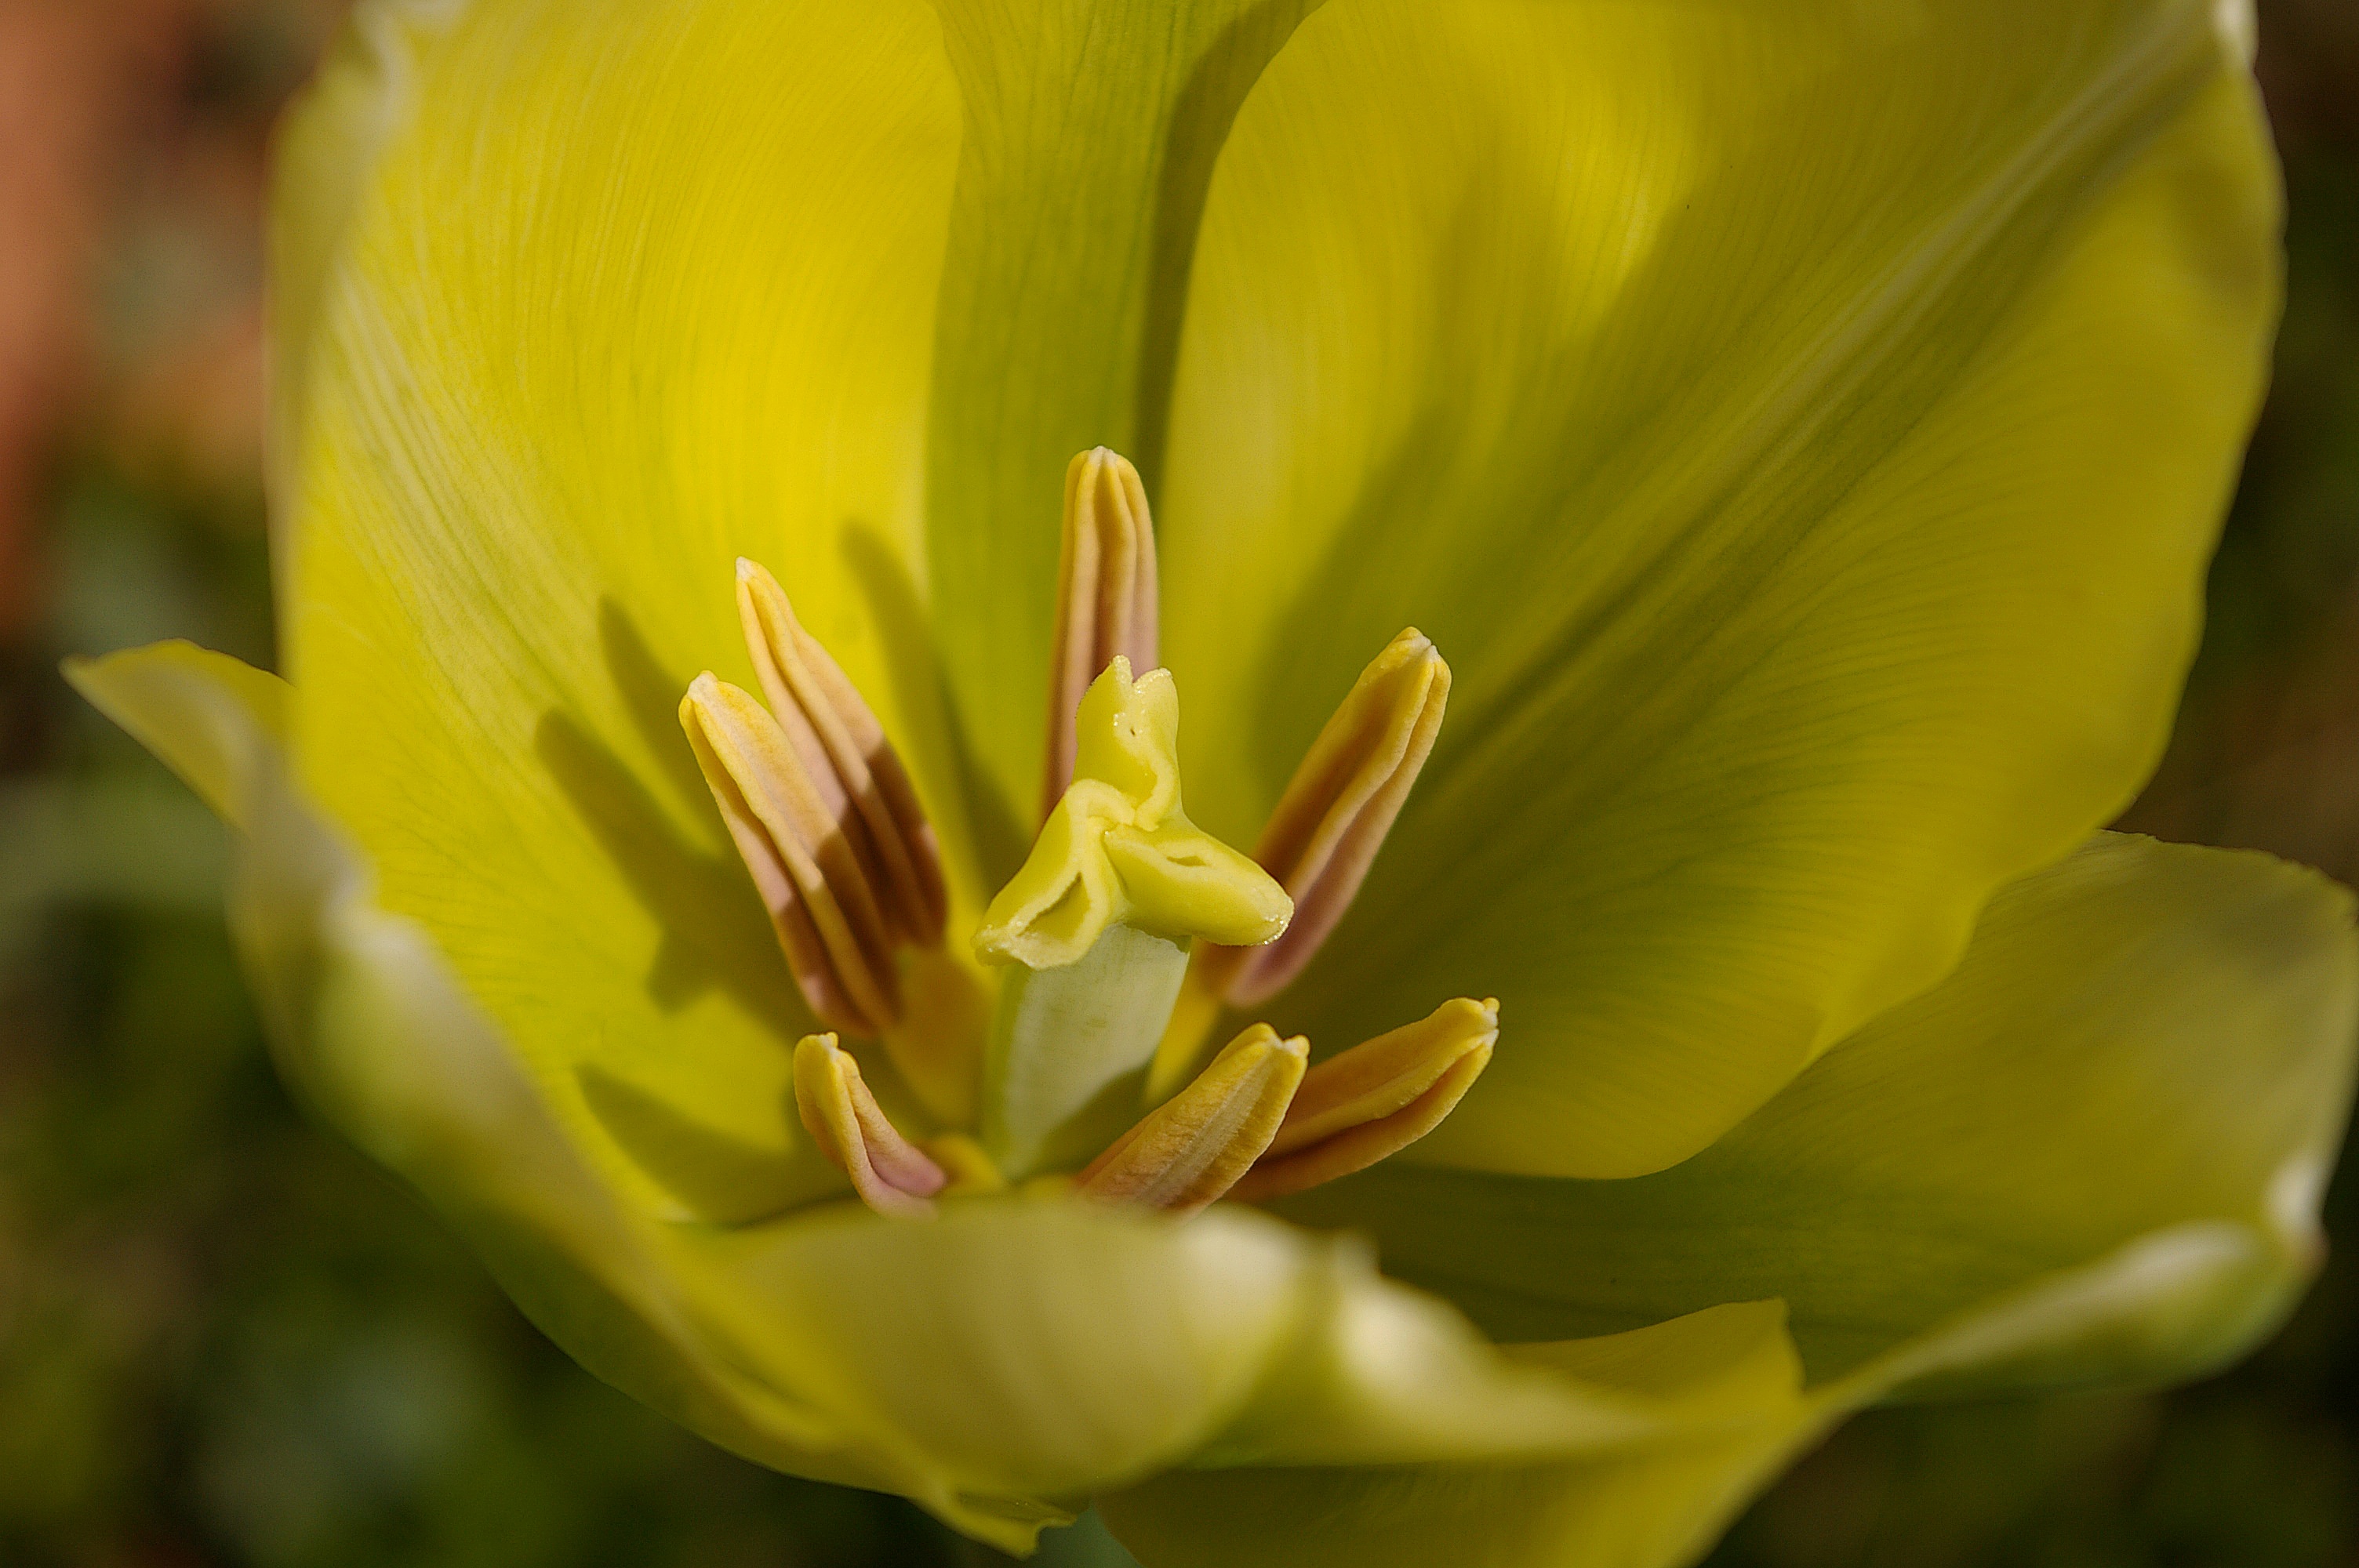
nature, blossom, open, plant, photography, flower, petal, bloom, pollen, spring, green, botany, yellow, garden, close, decor, flora, wildflower, flower bed, close up, petals, beautiful, tulips, bud, greeting card, early, awakening, macro photography, inflorescence, flowering plant, tulip flower, flower bulb, plant stem, land plant